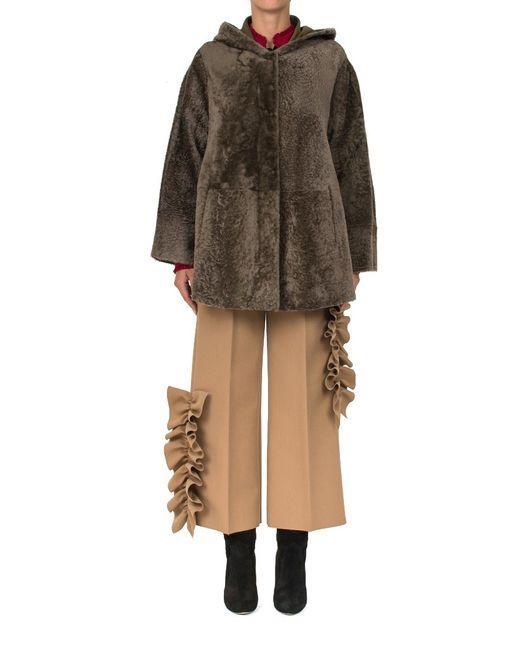
Dunkelbraune warme Wolljacke mit hellbrauner Hose mit Rüschen an beiden Seiten und schwarzen Stiefeln, Freizeitkleidung